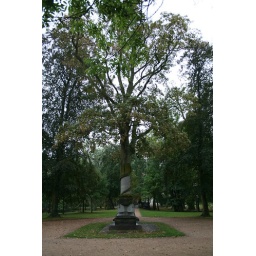
This shot was taken in Malchin, Germany. An old tree and an ionic column are arranged successively.